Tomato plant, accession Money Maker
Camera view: bottom (45 deg); turntable rotation: 180 degrees
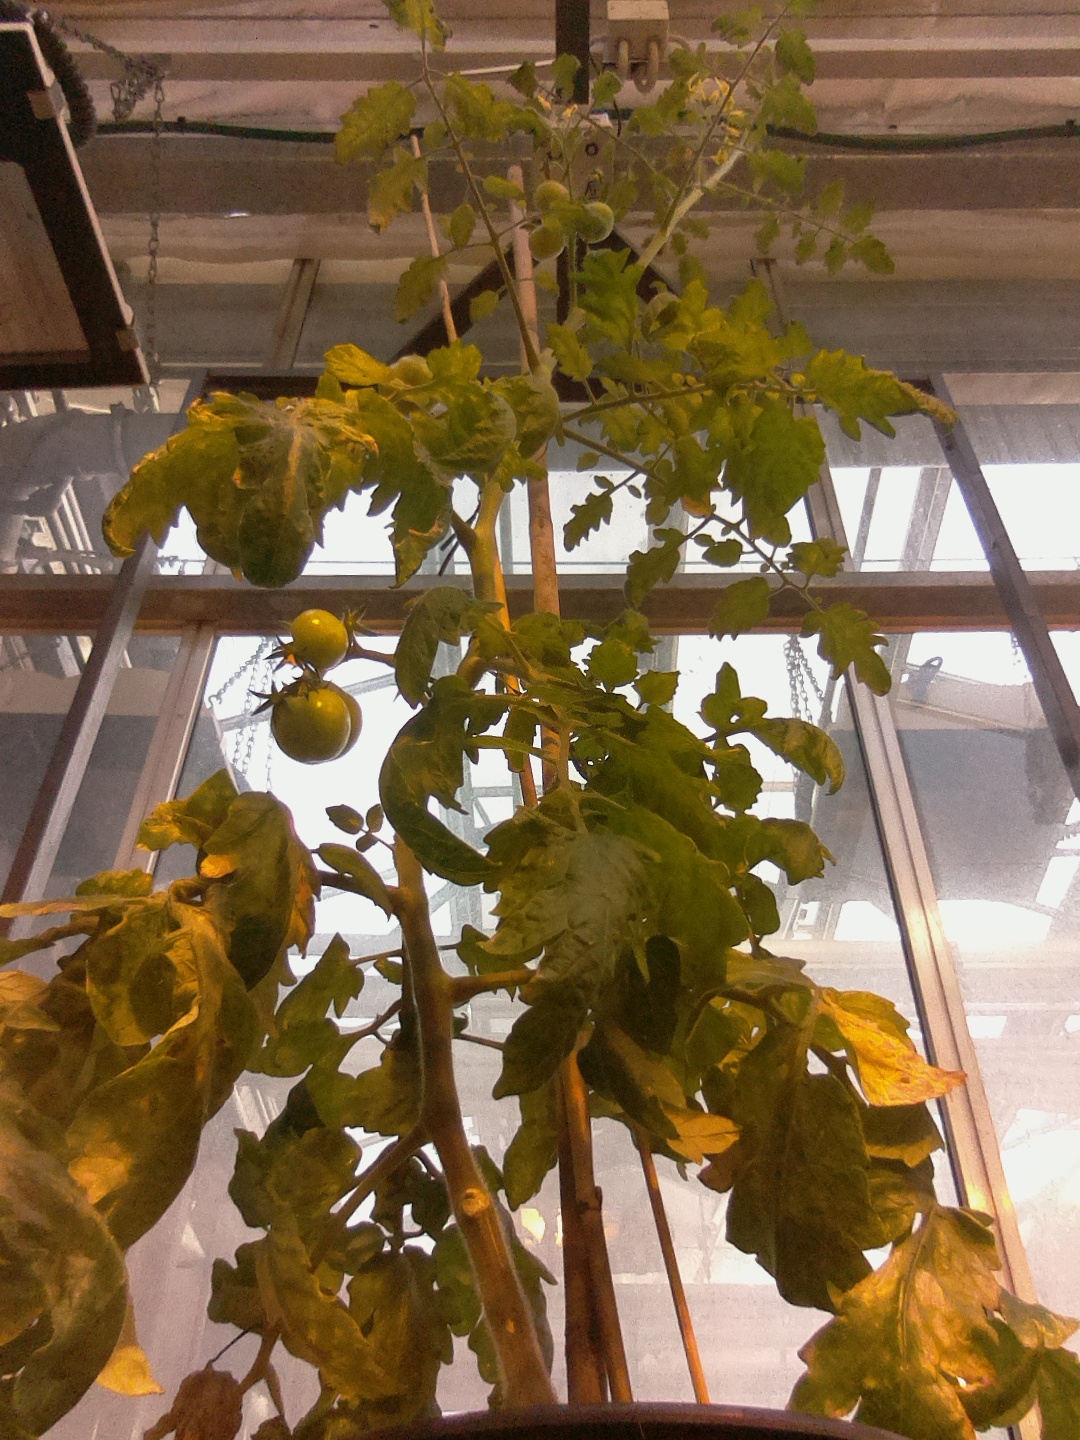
BBCH growth stage 77: 70%-80% of final fruit size